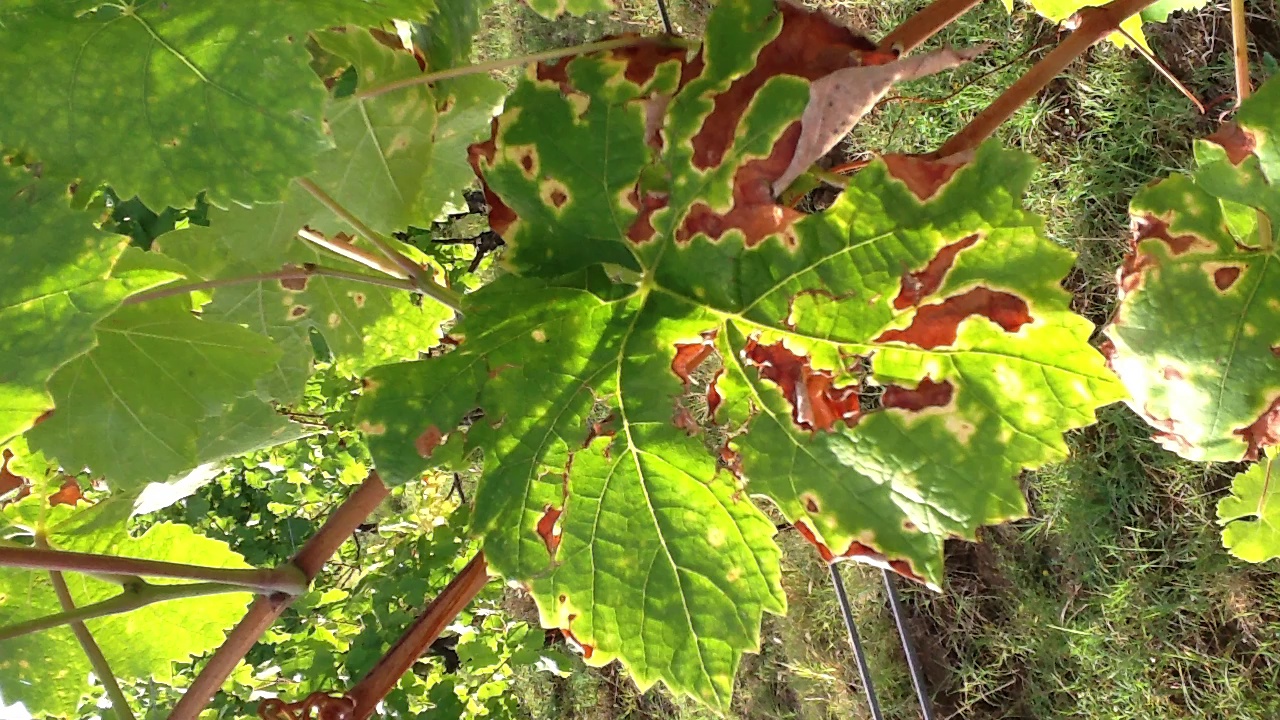
Label: esca